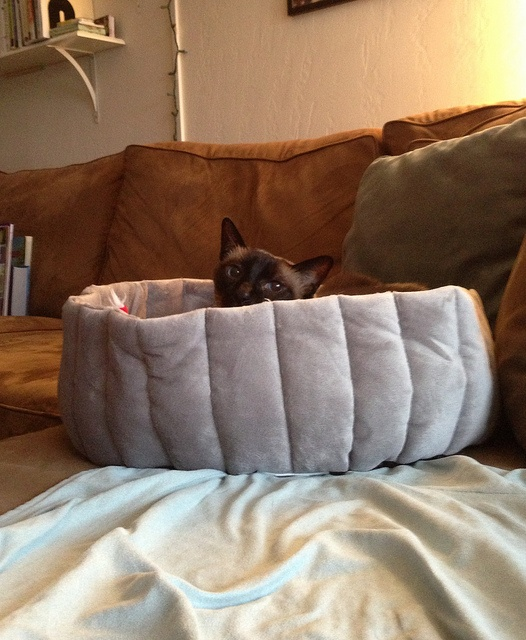
A cat is curled up in it's cat bed and peeking over the top.
a cat resting in a cat bed on the couch.
A cat sitting in something on a couch.
A Siamese cat peeks out of a cat bed on a sofa.
A very cute cat laying in a small bed.